Somaliland Armed Forces

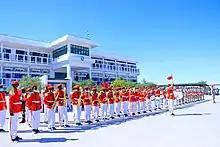
Commemoration of the 27th Anniversary of the Establishment of the Somaliland National Army

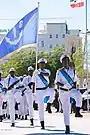
Somaliland Coast Guard

The Somaliland Coast Guard was formed in 2009. The headquarters is located in the coastal town of Berbera; a diving center run by foreign divers who train the Somaliland coast guard is also located there. The coast guard operates with small speedboats mounted with guns. Much of this equipment was provided by the United Kingdom, in an effort to combat piracy. The current commander of the coast guard is Ahmed Hurre Haariye.